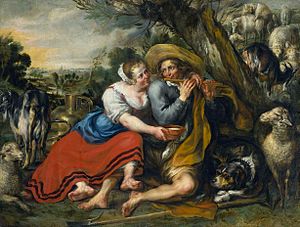
Hyrdedigtning
Pastoral idyl, maleri af Thomas van Ypern.
Hyrdedigte er en af flere forskellige slags former for digtning under Barokkens litterære tid. På overfladen skildrer de en hyldest til den udkårne kvinde, men med en underspillet erotisk stemning, fortæller de om hyrdelegene der foregår i hoffets haver. Selve digtene virker umiddelbart uskyldsrene – behersket gennem et eksemplarisk formsprog – men i grunden skildrer de den erotiske lyst og dens iscenesættelse.